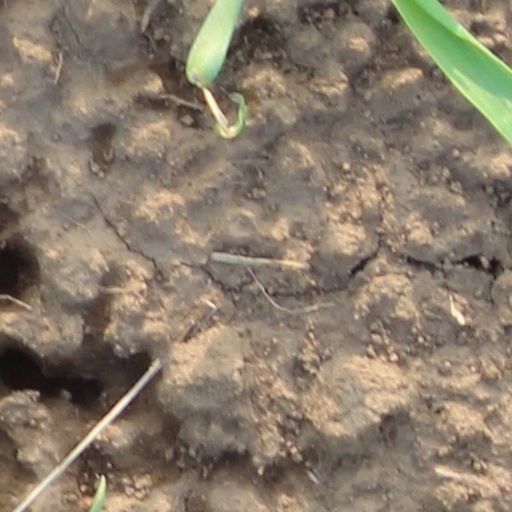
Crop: wheat